Nantong

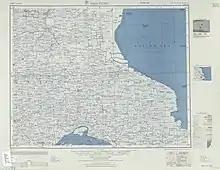
Nantong (labeled NAN-T'UNG ) (1952)

Nantong belongs to the alluvial plain of the Yangtze river, formed by the deposit of sediment that flowed through the river. Most of the city's current land was formed within the past 2,000 years.